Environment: real
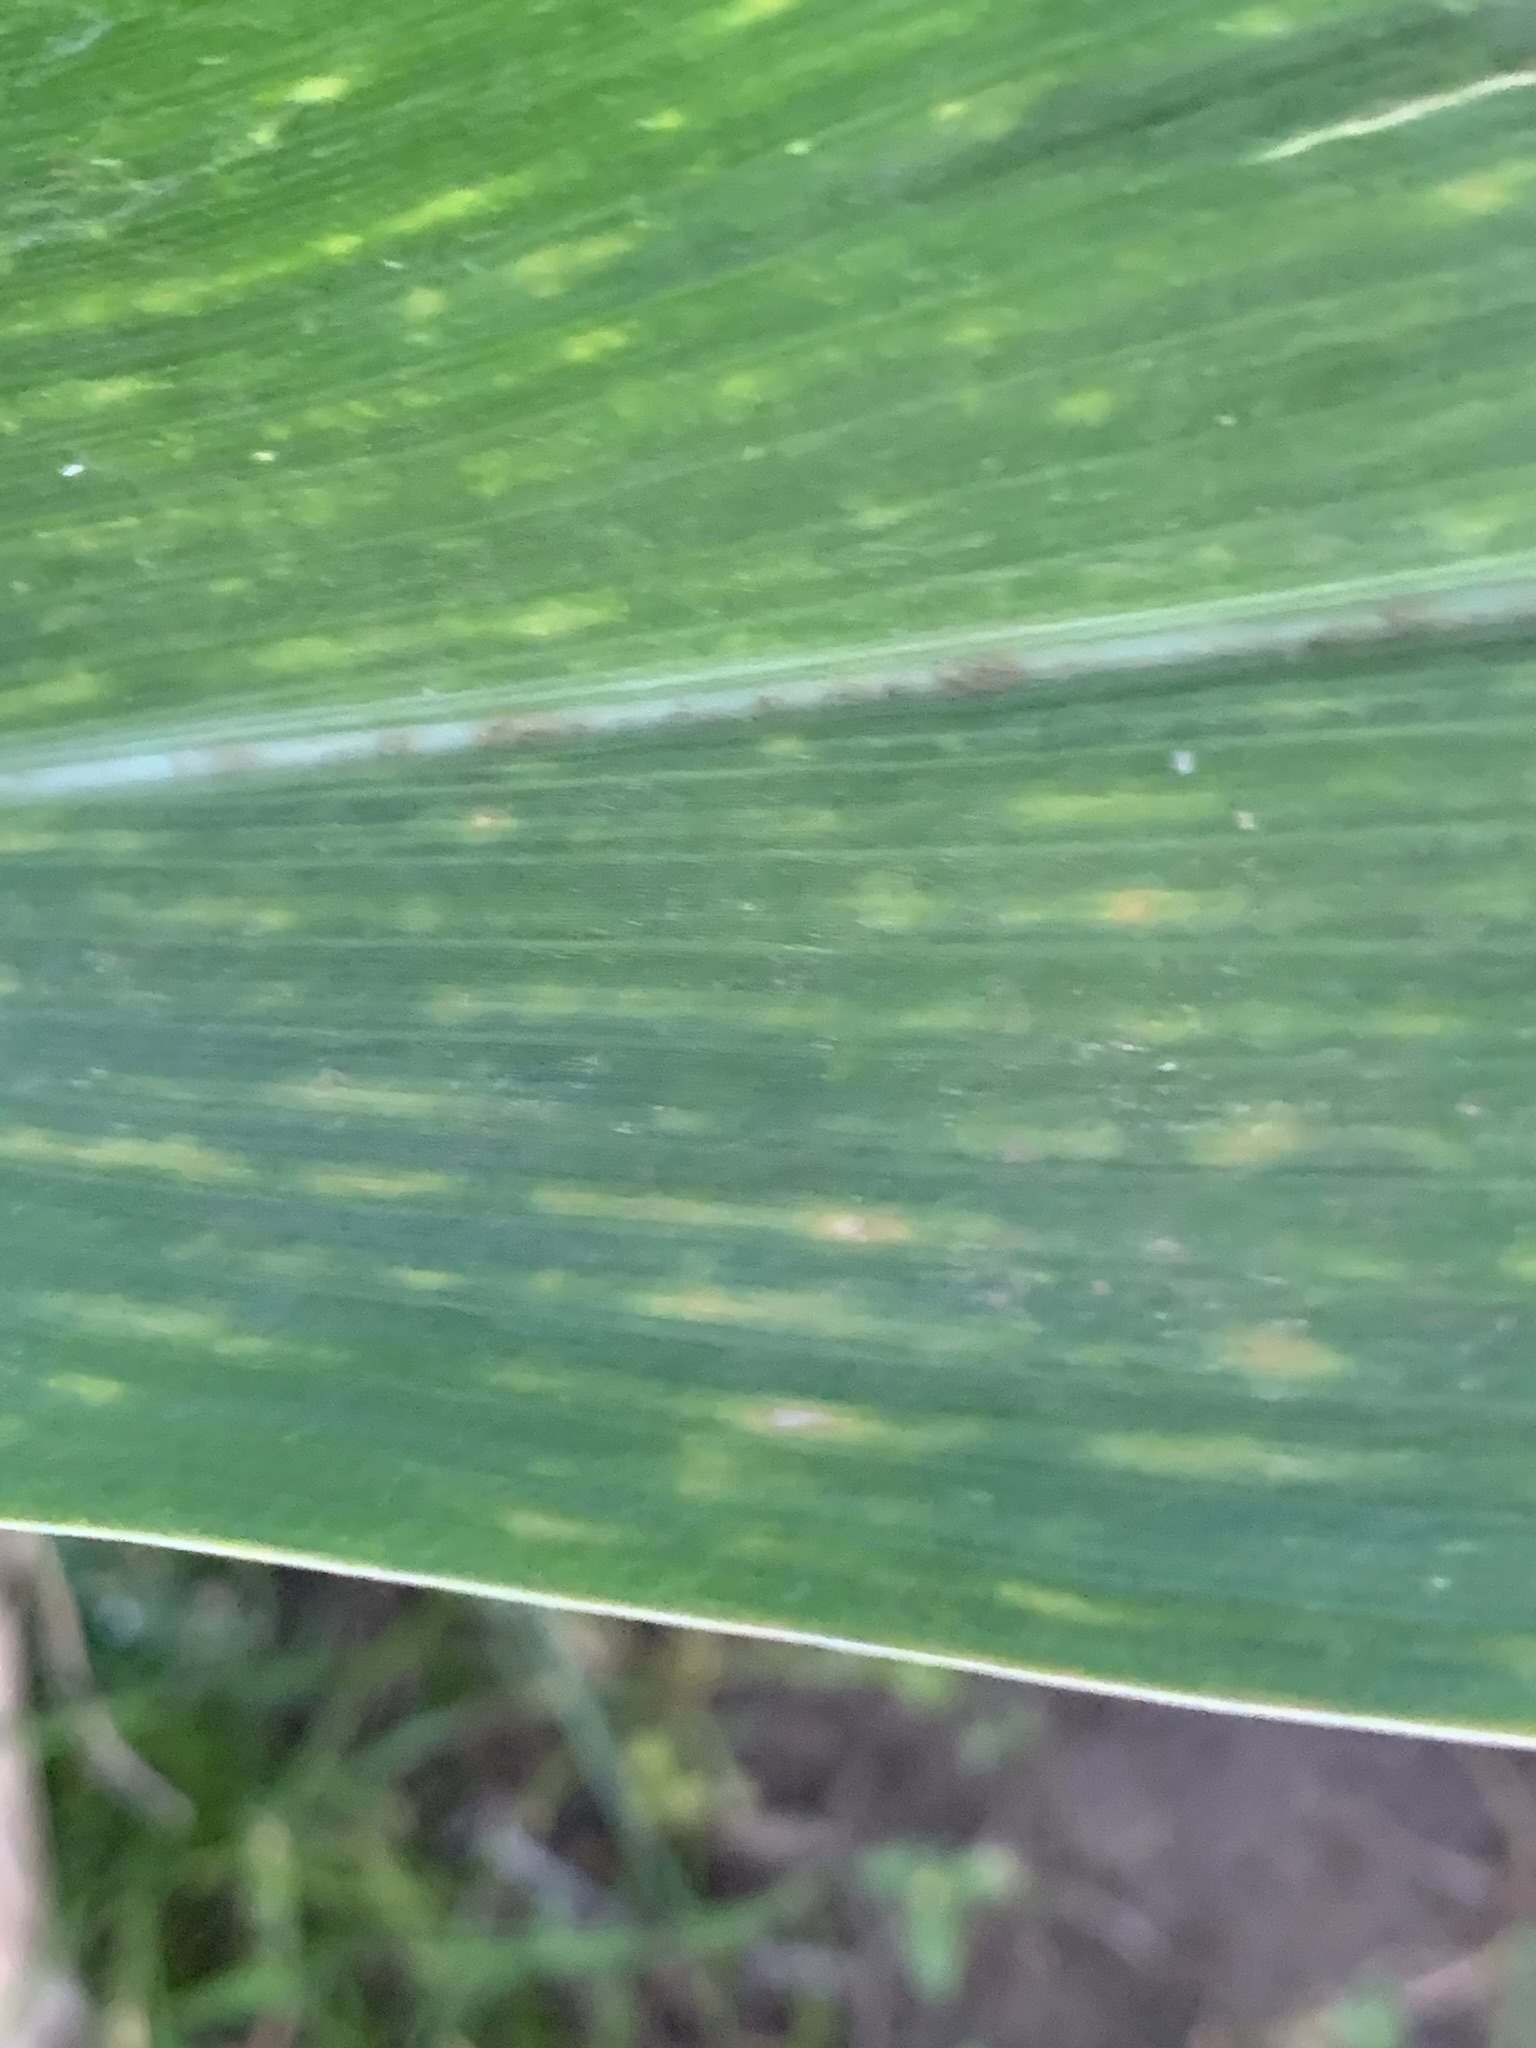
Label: lethal_necrosis